Complex traits

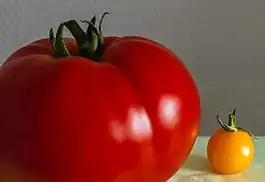

Complex traits are phenotypes that are controlled by two or more genes and do not follow Mendel's Law of Dominance. They may have a range of expression which is typically continuous. Both environmental and genetic factors often impact the variation in expression. Human height is a continuous trait meaning that there is a wide range of heights. There are an estimated 50 genes that affect the height of a human. Environmental factors, like nutrition, also play a role in a human's height. Other examples of complex traits include: crop yield, plant color, and many diseases including diabetes and Parkinson's disease. One major goal of genetic research today is to better understand the molecular mechanisms through which genetic variants act to influence complex traits. Complex traits are also known as polygenic traits and multigenic traits.